Dynastic Chronicle

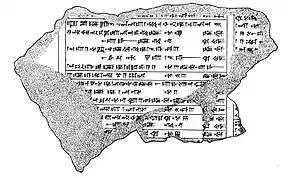
L. W. King’s line-art for a fragment (K. 8532) of the Dynastic Chronicle

The Dynastic Chronicle, "Chronicle 18" in Grayson's "Assyrian and Babylonian Chronicles" or the "Babylonian Royal Chronicle" in Glassner’s "Mesopotamian Chronicles", is a fragmentary ancient Mesopotamian text extant in at least four known copies. It is actually a bilingual text written in 6 columns, representing a continuation of the Sumerian king list tradition through to the 8th century BC and is an important source for the reconstruction of the historical narrative for certain periods poorly preserved elsewhere.